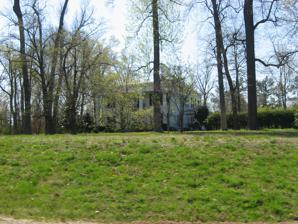
Building: Kenmil Place
Country: United States of America
Year built: 1869
Historic house in Kentucky, United States United States historic place Kenmil Place U.S. National Register of Historic Places Roadside view Show map of Kentucky Show map of the United States Location 4300 Alben Barkley Dr., Paducah, Kentucky Coordinates 37°3′30″N 88°38′58″W / 37.05833°N 88.64944°W / 37.05833; -88.64944 Area 5 acres (20,000 m 2 ) Built 1869/1923 Architect G. Tandy Smith Architectural style Classical Revival NRHP reference No. 09000008 Added to NRHP February 11, 2009 Kenmil Place in Kentucky was listed on the National Register of Historic Places in 2009.  Although the house was Italianate in style until its renovation in 1923, it is significant for its Classical Revival style, popular in Kentucky from 1895 until 1950.  The building's Italianate incarnation was built in 1869, and the house was known as Brighton . It was listed on the National Register of Historic Places in February 2009. The property was the Highlighted Property of the Week when the National Park Service released its weekly list on February 20, 2009. References